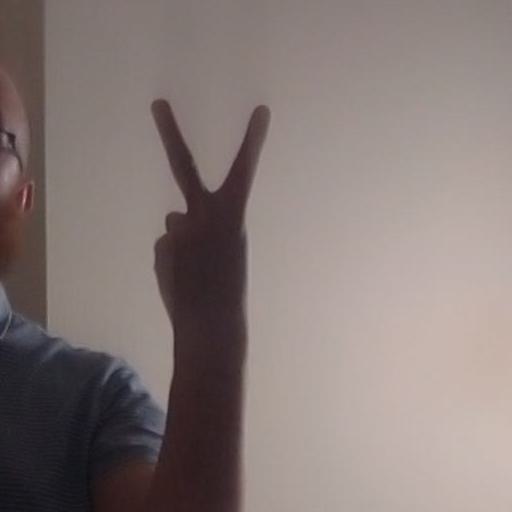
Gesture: peace_inverted